Ecumenism

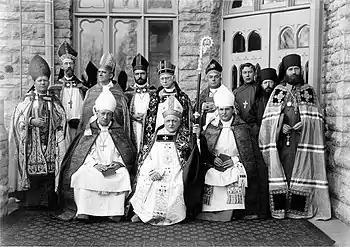
The consecration of Reginald Heber Weller as an Anglican bishop at the Cathedral of St. Paul the Apostle in the Protestant Episcopal Diocese of Fond du Lac, with the Rt. Rev. Anthony Kozlowski of the Polish National Catholic Church and the Patriarch Tikhon of Moscow (along with his chaplains John Kochurov, and Fr. Sebastian Dabovich) of the Russian Orthodox Church present

The Oriental Orthodox and Eastern Orthodox churches are two distinct bodies of local churches. The churches within each body share full communion, although there is not official communion between the two bodies. Both consider themselves to be the original church, from which the West was divided in the 5th and 11th centuries, respectively (after the 3rd and 7th Ecumenical councils).